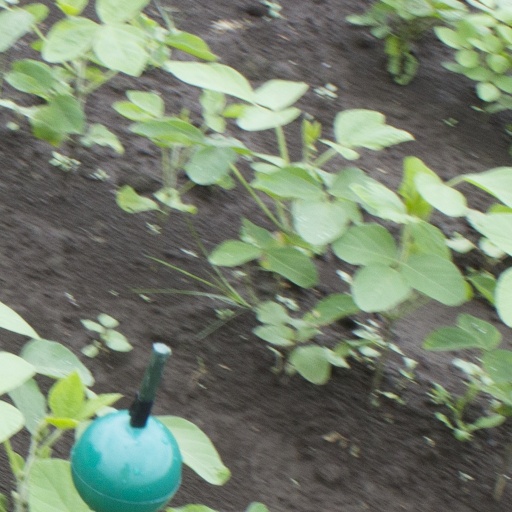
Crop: soybean